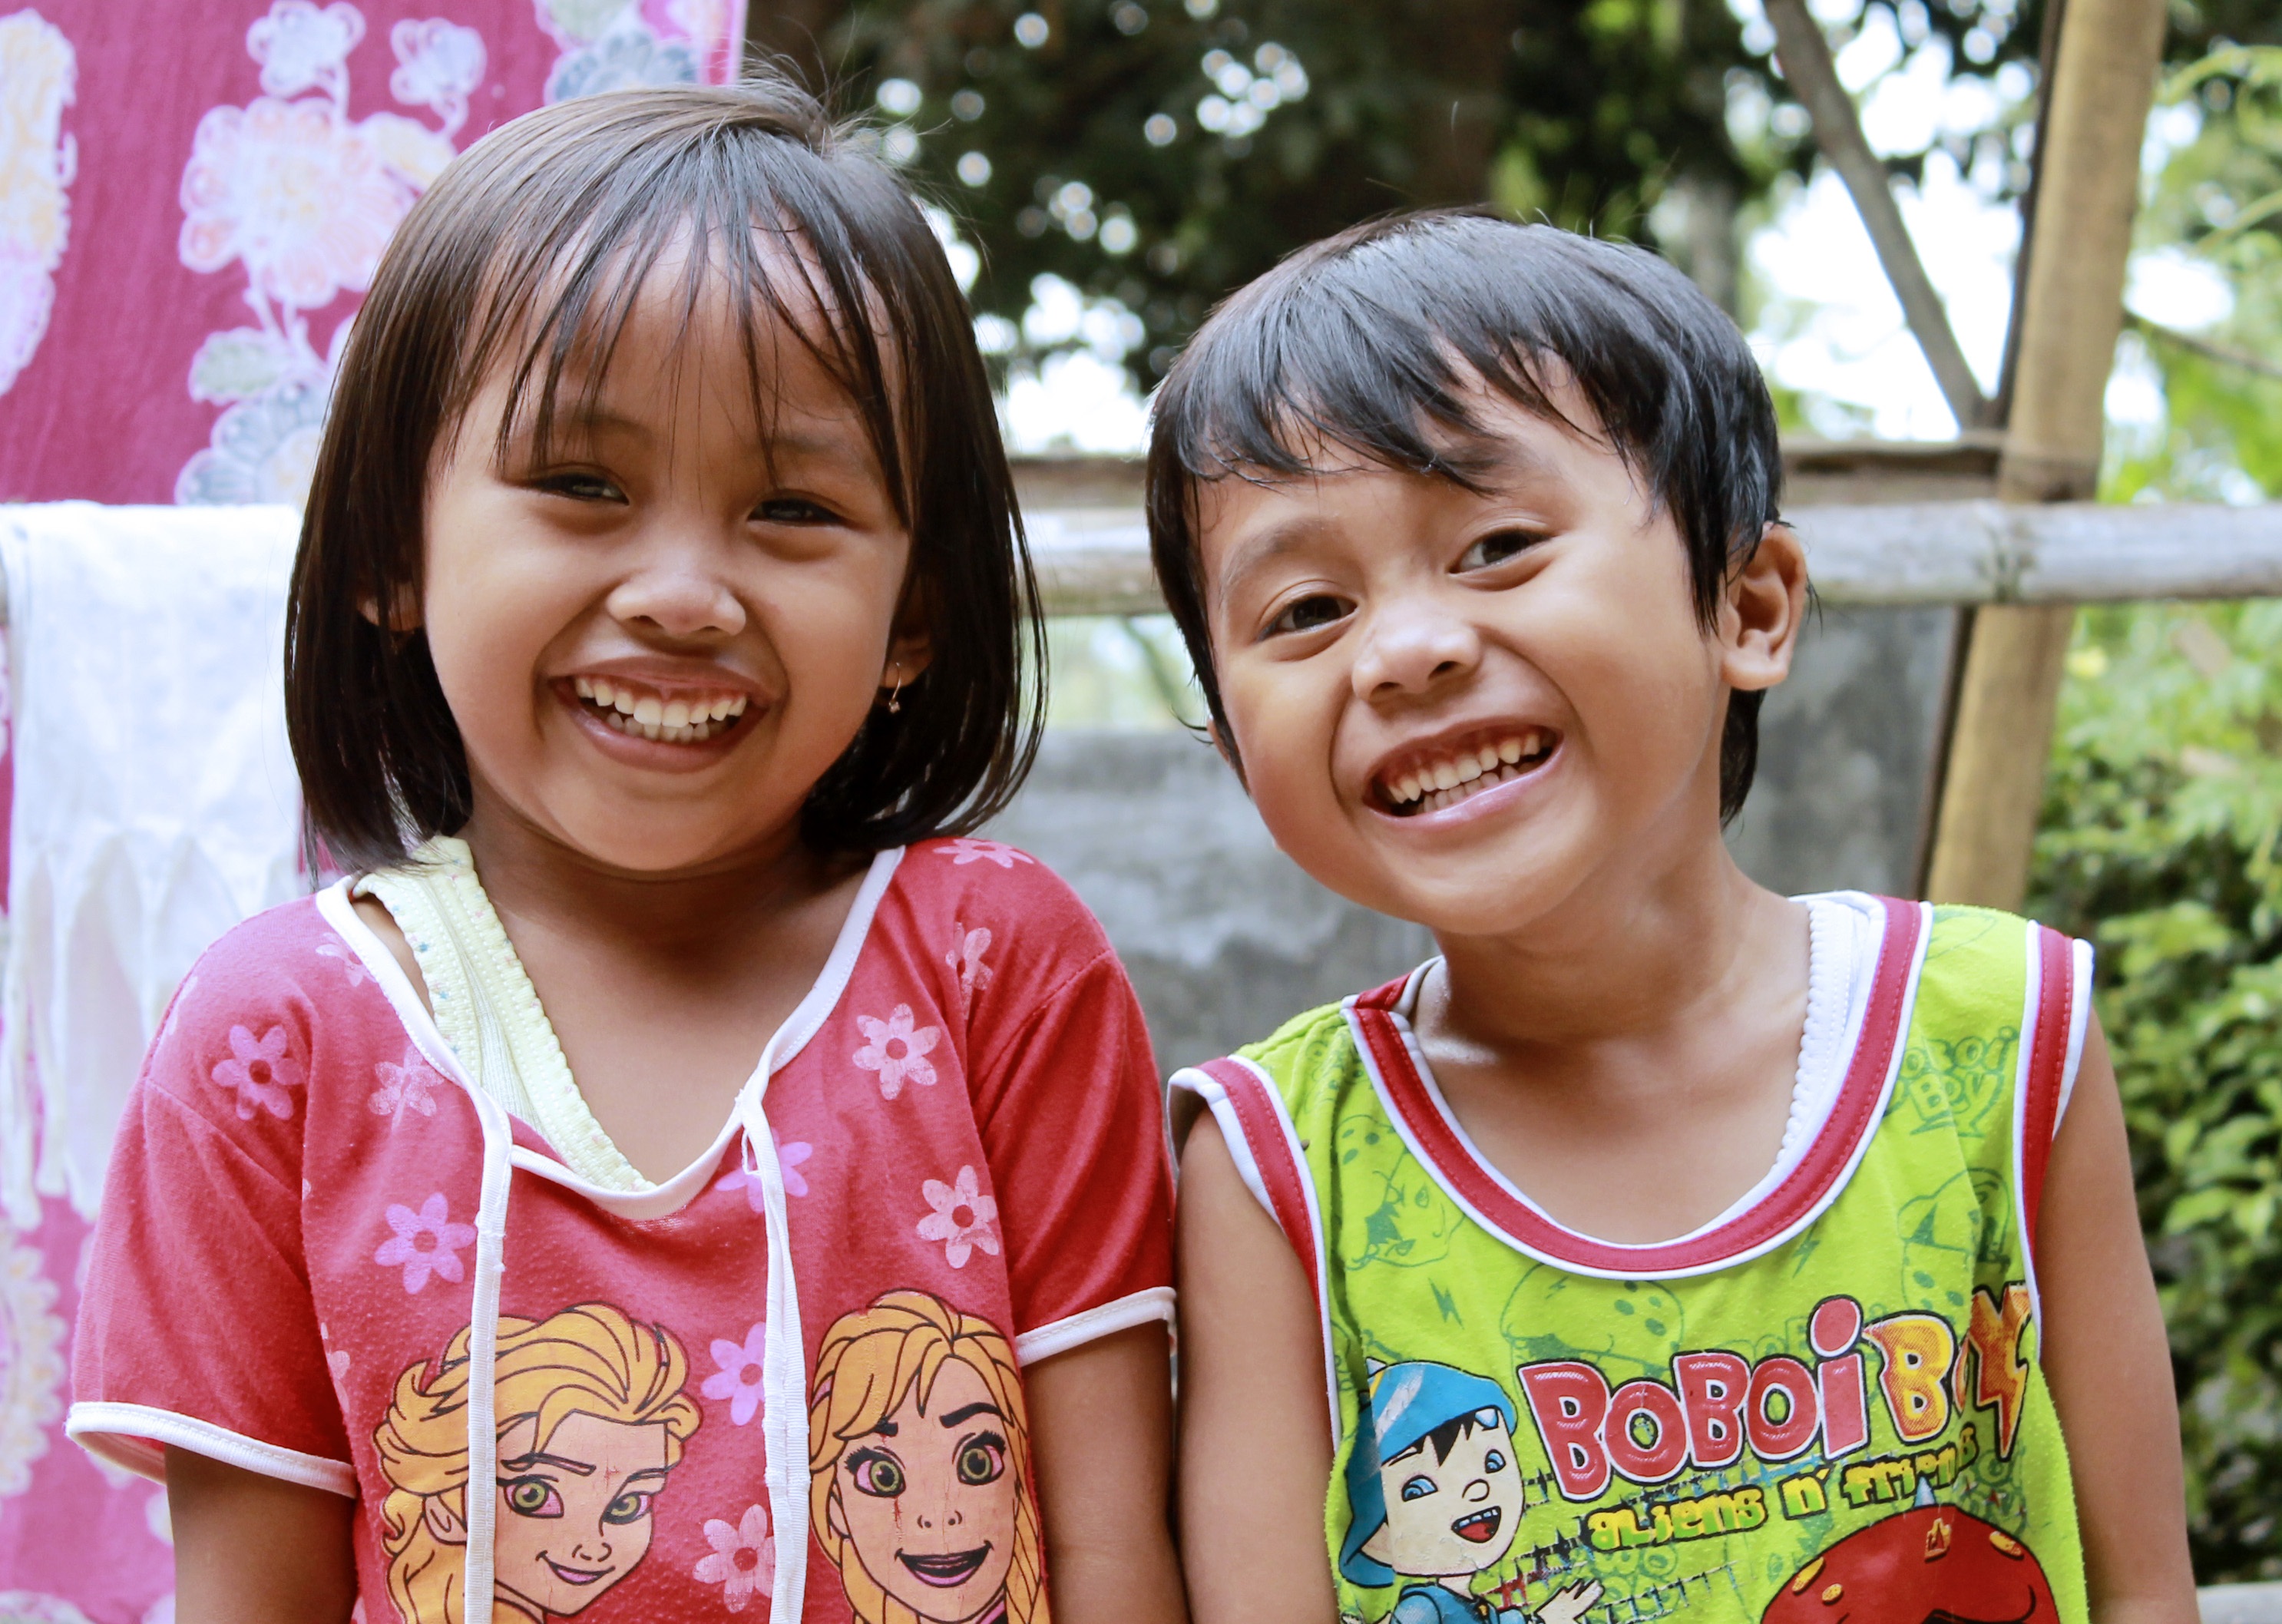
person, people, child, facial expression, smile, laugh, family, children, happiness, day, laughter, sister, brother, boy and girl